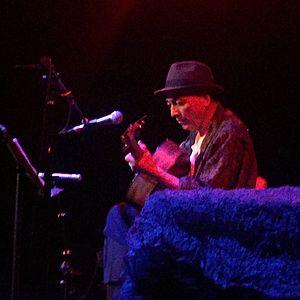
Kazuki Tomokawa est le nom de scène de Tenji Nozoki, né le 16 février 1950 dans la préfecture d'Akita. C'est un chanteur d'acid-folk et un poète japonais prolifique, actif sur la scène musicale japonaise depuis le début des années 1970. Il est souvent surnommé le « philosophe hurlant » en raison de sa façon particulière de chanter.